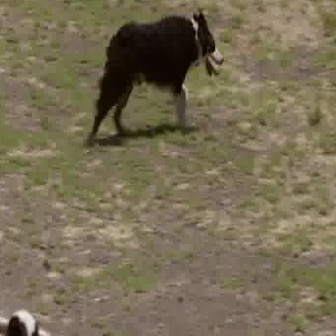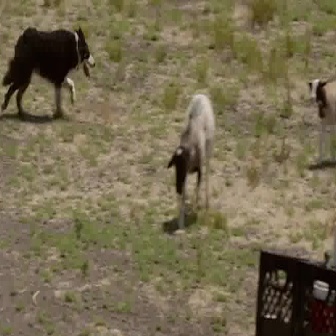
  Please identify the target specified by the bounding box [84,5,222,143] in the first image and locate it in the second image. Return the coordinates in [x_min,y_min,x_max,y_max] format.
Answer: [0,24,95,118]